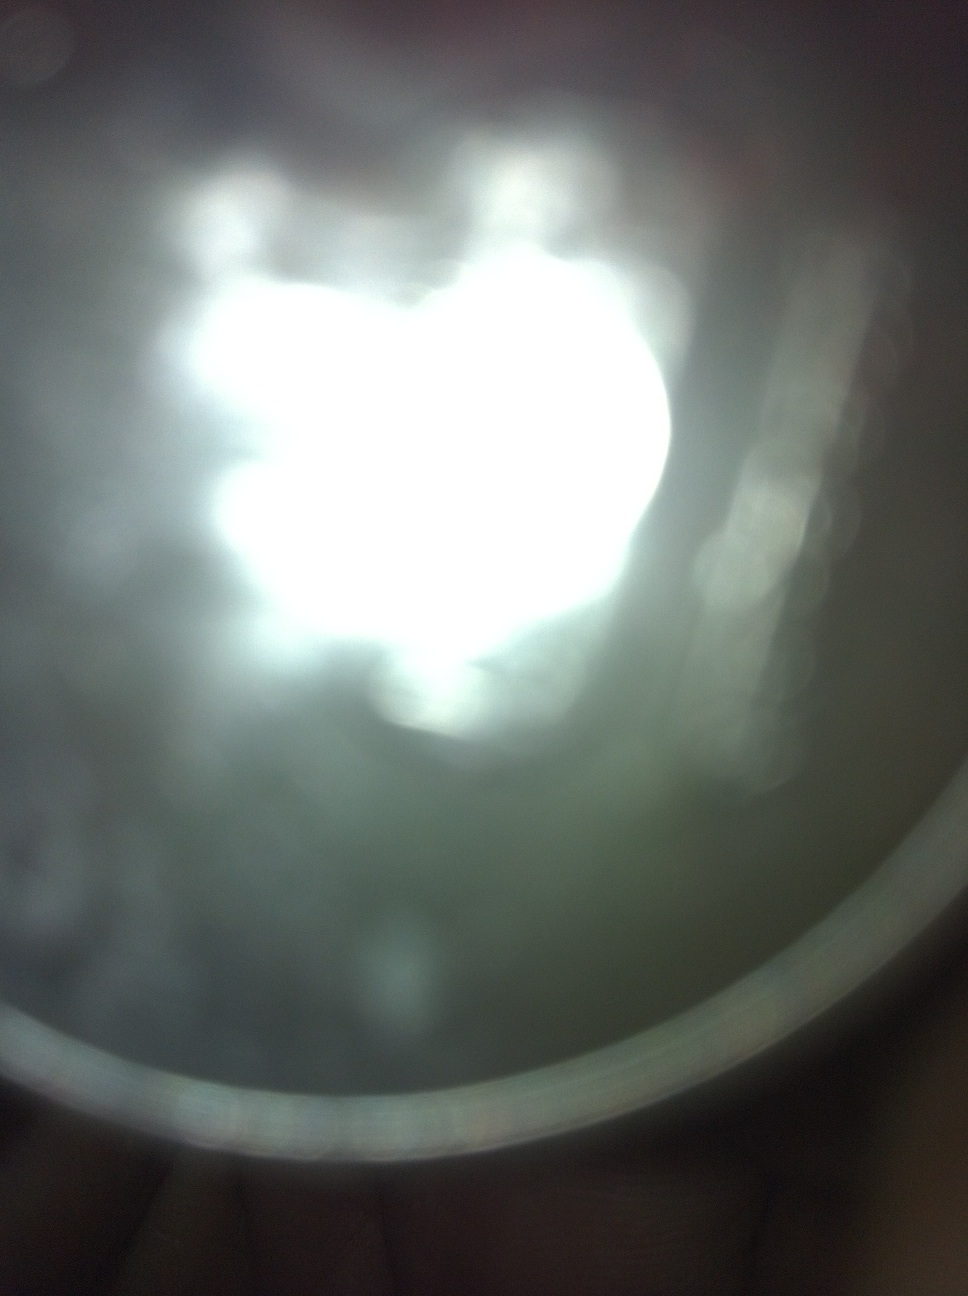Question: what is this?
Answer: unanswerable